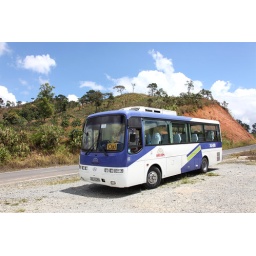
De bus waar we mee rondrijden in het zuiden van Vietnam.